Rudolph M. Hunter

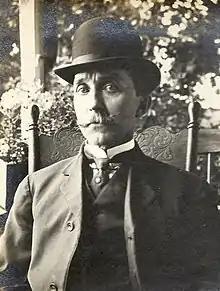
Hunter on vacation in the Thousand Islands, c. 1906.

Just as Hunter was unveiling his transmutation claims, chemists William Ramsay and Frederick Soddy reported one of the most important findings of early atomic science. Their study of radium radioactivity had revealed that radium, as it decays, transmutes into helium. Hunter, in response to that news, wrote Ramsay to tell him that he had already achieved the transmutation of silver into gold. Ramsay, intrigued, wrote Hunter "several times" and in September 1904 visited him in Philadelphia. In letters to his wife and, later, a good friend, Ramsay reported that Hunter was "no swindler" and had "based his conclusions on actual experiments." But his enthusiasm no doubt waned as he observed, for years, samples of processed silver that Hunter had sent him. Hunter claimed that gold was "growing" in the silver, but Ramsay (and others he recruited) found no evidence to support that claim.